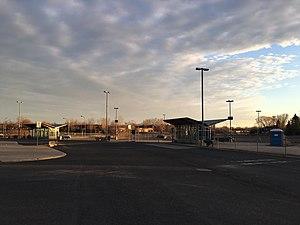
Abribus au stationnement incitatif de Montarville (ARTM)
Le terminus De Montarville est un terminus métropolitain de l'Autorité régionale de transport métropolitain situé au 220, boulevard De Montarville à Boucherville. Il est utilisé par les autobus du Réseau de transport de Longueuil ainsi que de l'organisme Exo Sorel-Varennes. Ce terminus a été mis en service le 19 novembre 2007 et inauguré le lendemain.